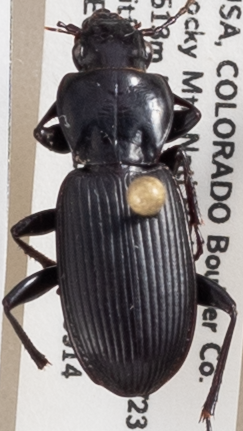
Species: Pterostichus protractus
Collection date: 2021-09-14
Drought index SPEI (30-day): -1.69
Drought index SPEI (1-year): -0.058
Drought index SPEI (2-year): -0.966